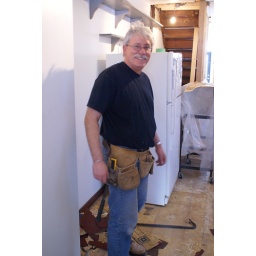
Len, helping out for the day. Our Contractor for Elora. He found a newspaper from 1943 under the kitchen floor that day.